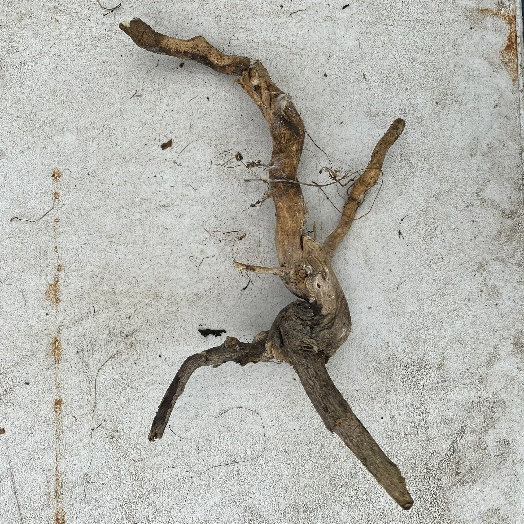
Label: Vegetation